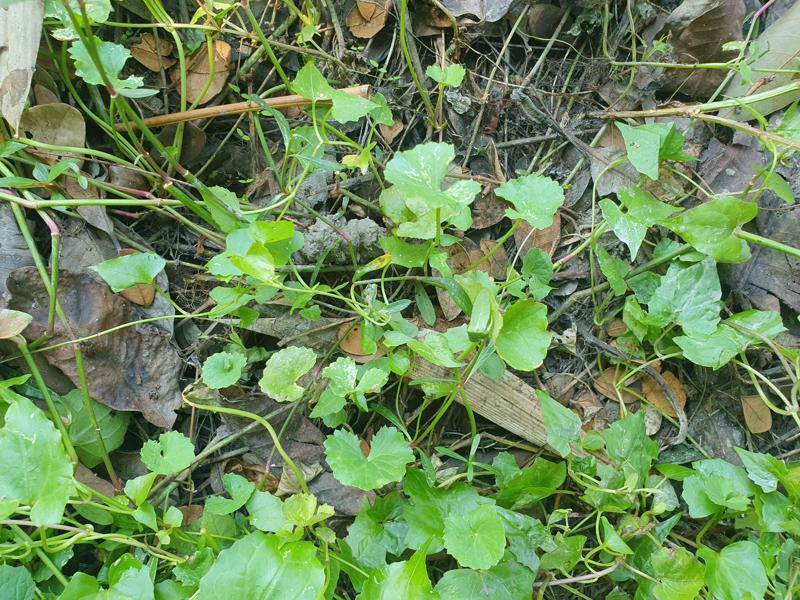
Weed species: Centella asiatica